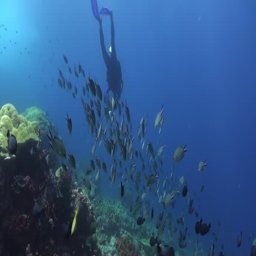
diver on the reef among schools of colorful fish .